Ōkamiden

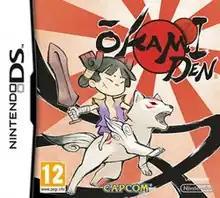
European box art featuring Kuni riding on Chibiterasu, son of the goddess Amaterasu

Ōkamiden, known in Japan as is a 2010 action-adventure game developed by Mobile & Game Studio, Inc. and published by Capcom for the Nintendo DS. It is a spiritual successor, rather than a sequel, to "Ōkami", a game released originally for the PlayStation 2 and later ported first to the Wii, then to other platforms.